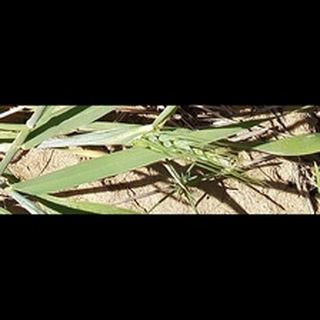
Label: healthy_wheat